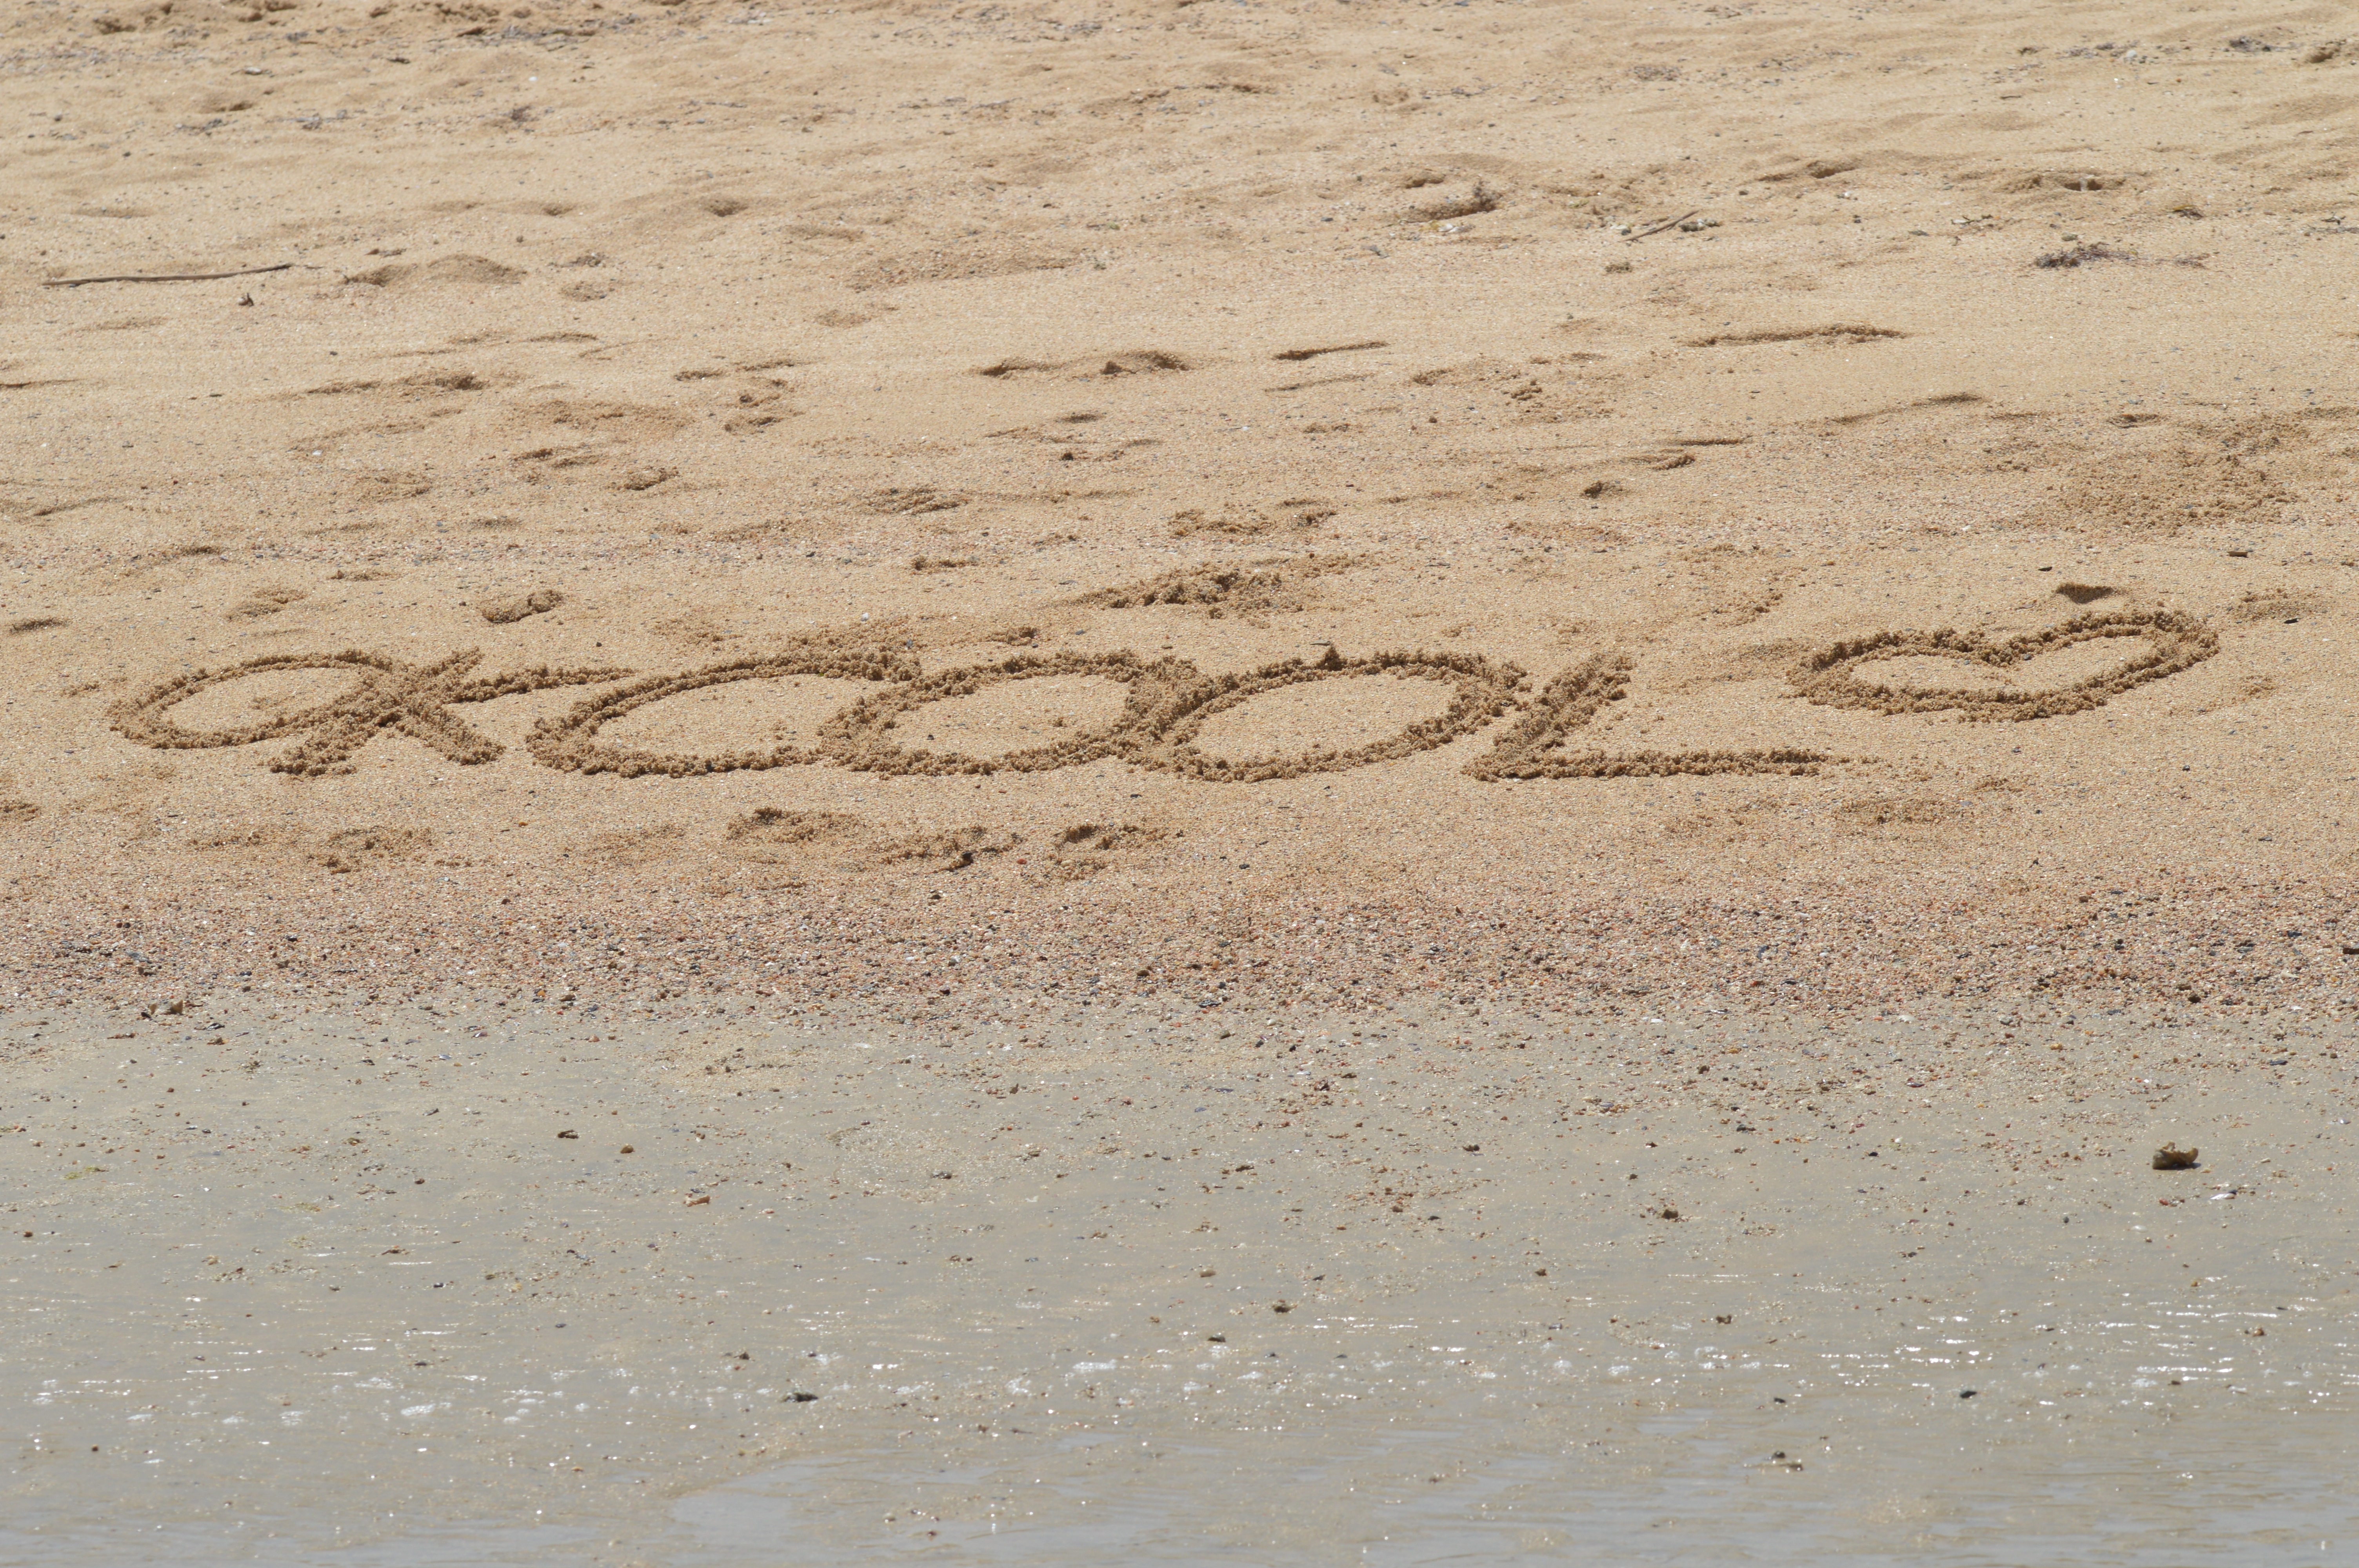
beach, sea, coast, water, sand, word, wood, sun, texture, floor, footprint, summer, vacation, holiday, soil, leisure, material, happy, text, message, road surface, mudflat